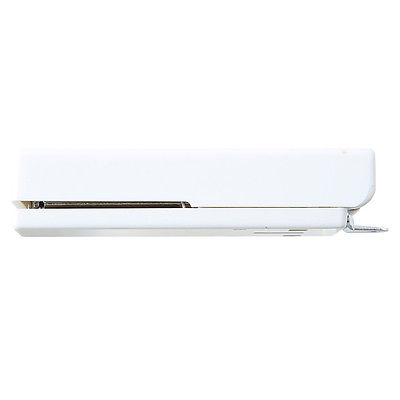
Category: stapler